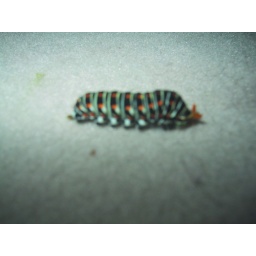
It came as a passenger in my flowers into my home